Blackstratblues

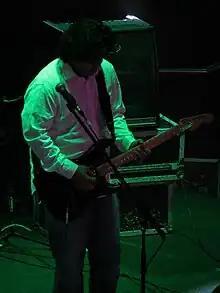
Mendonsa performing in 2012

Blackstratblues is a musical project of Warren Mendonsa, an Indian guitarist and composer based out of Auckland, New Zealand. Earlier Blackstratblues albums were solo efforts, and more recent releases have been group collaborations—all self-released by Mendonsa. The project has published six studio albums and two live albums as of .